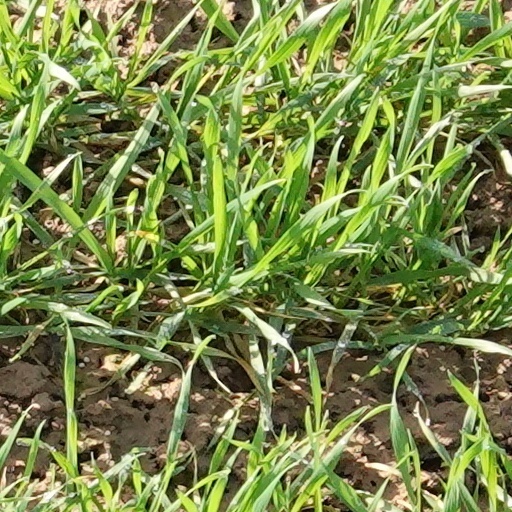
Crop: wheat